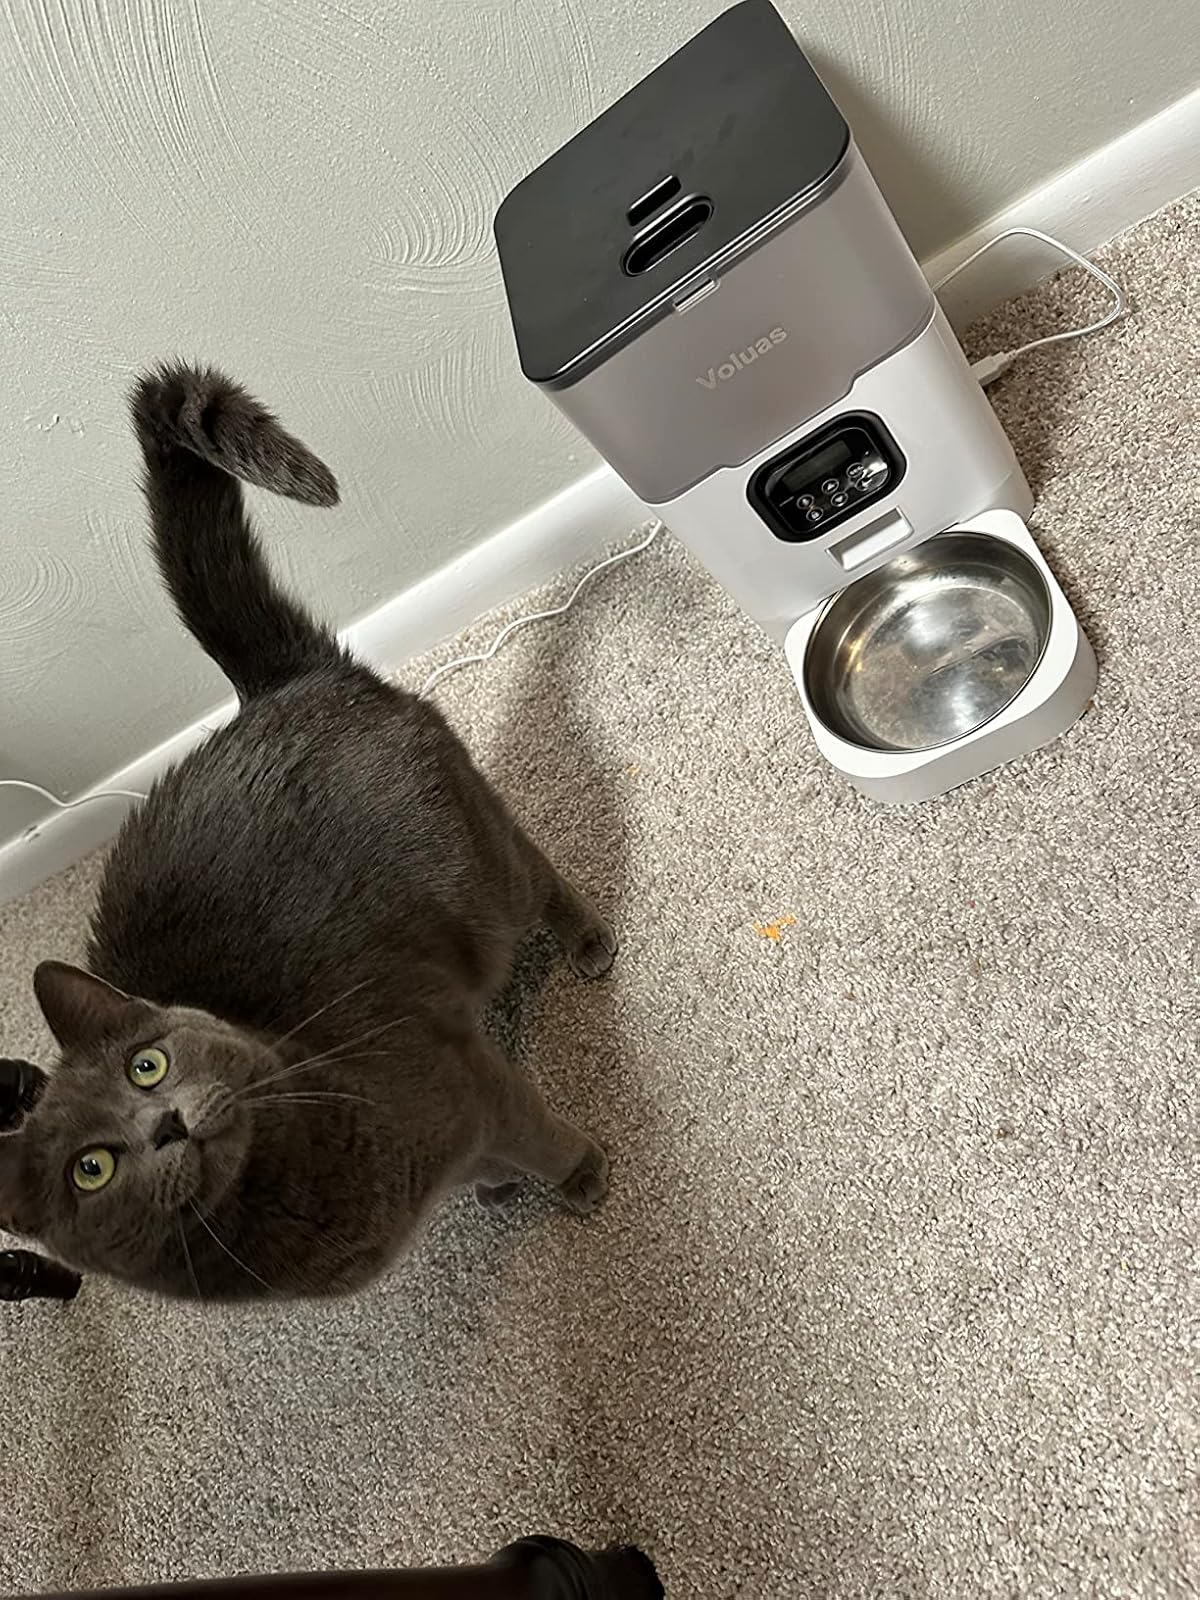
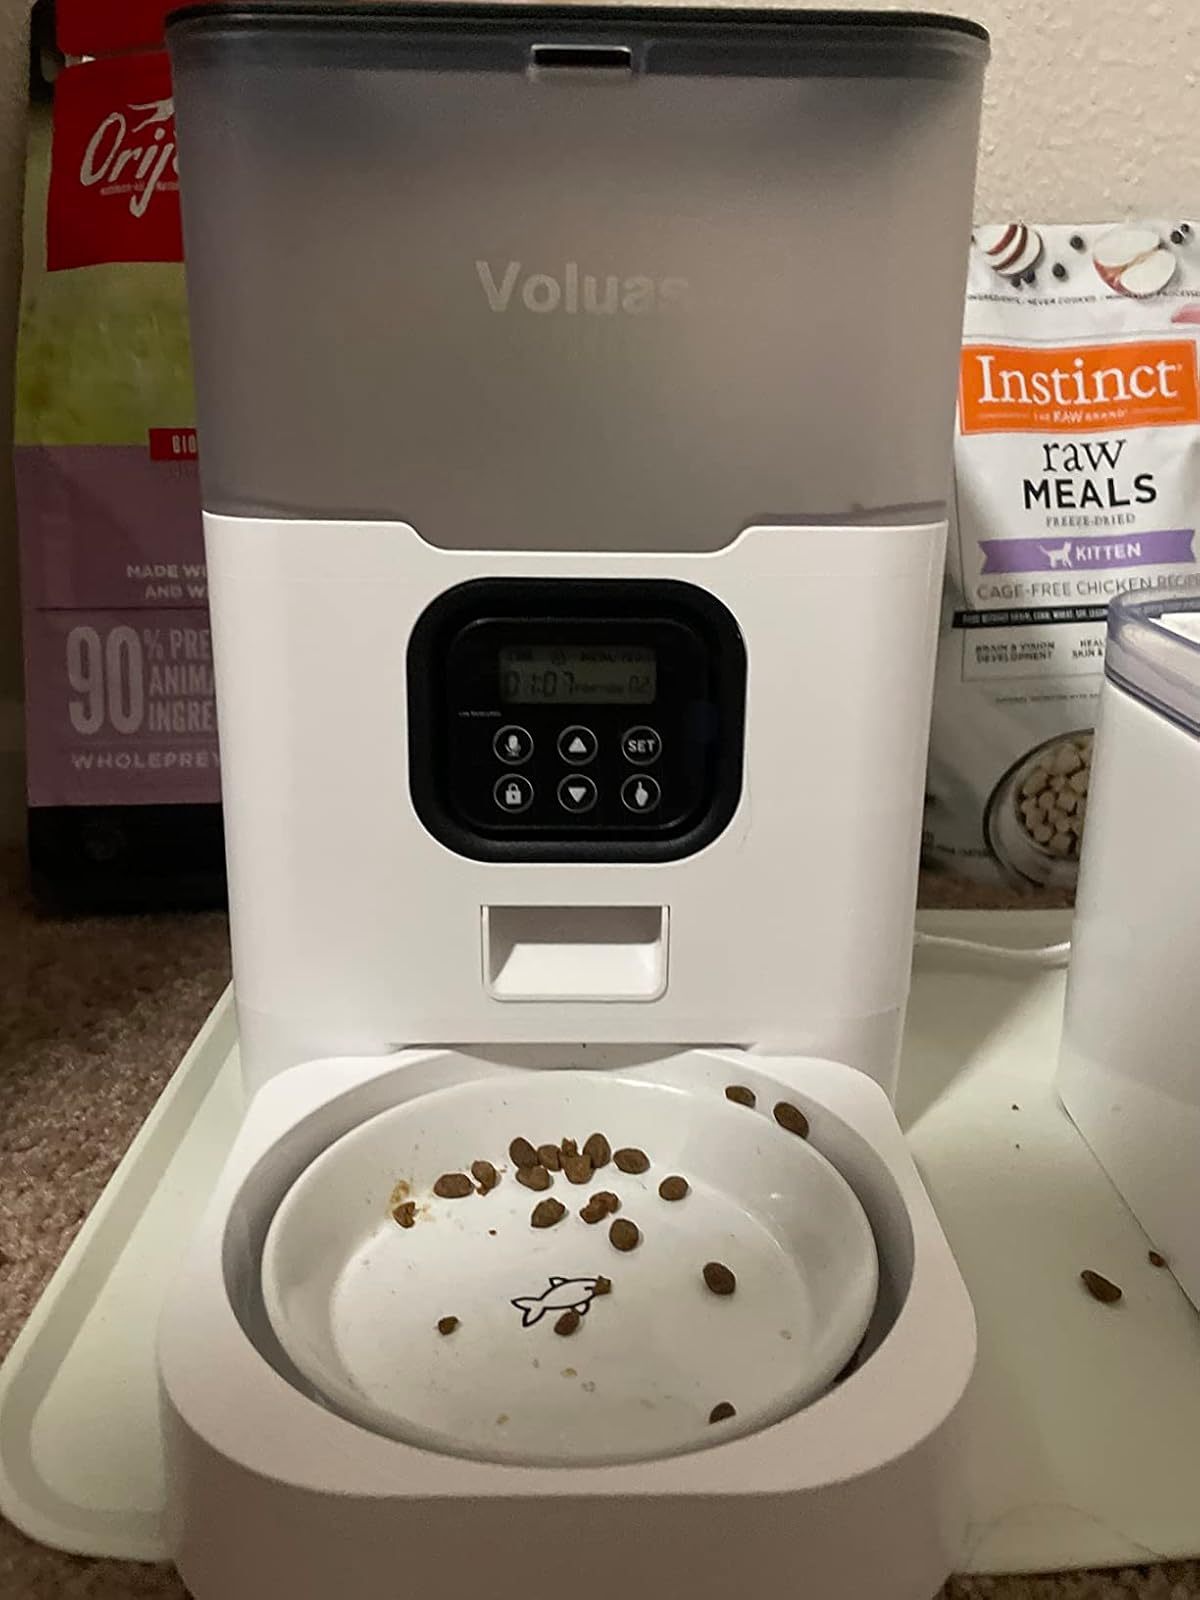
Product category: items_feeder
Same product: yes